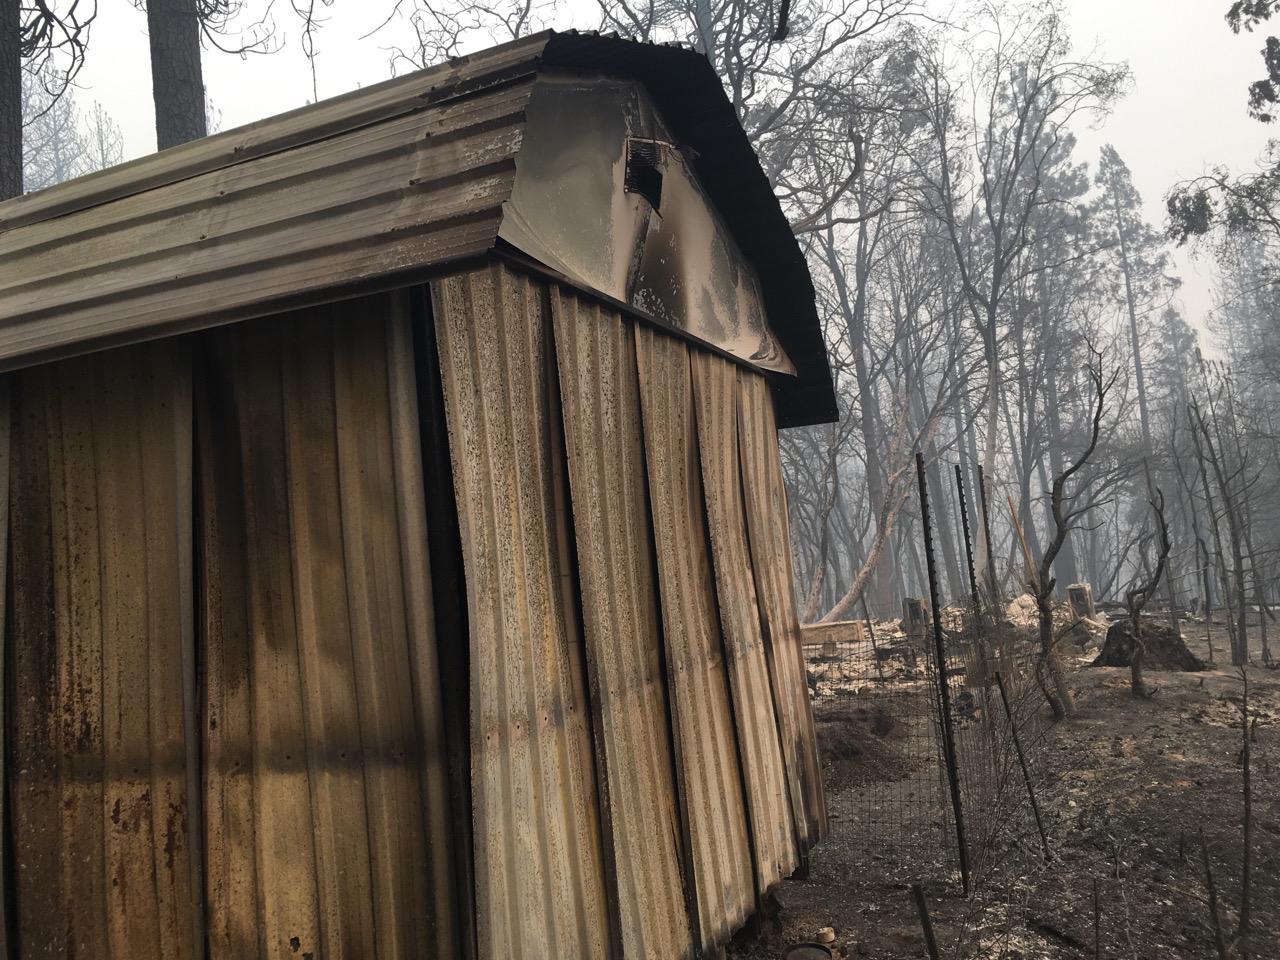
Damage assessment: destroyed